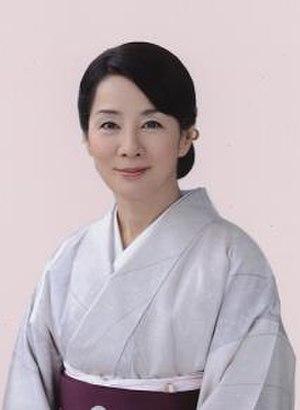
Sayuri Yoshinaga est une actrice japonaise née le 13 mars 1945 à Tokyo au Japon. Elle a gagné quatre Japan Academy Prize dans la catégorie meilleure actrice, plus qu'aucune autre actrice.